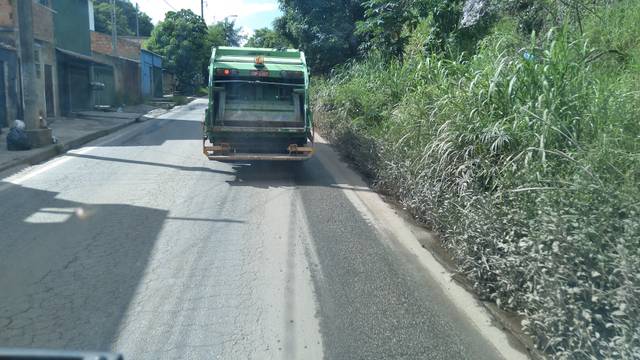
Region: Brazil
Coordinates: -19.865, -43.892